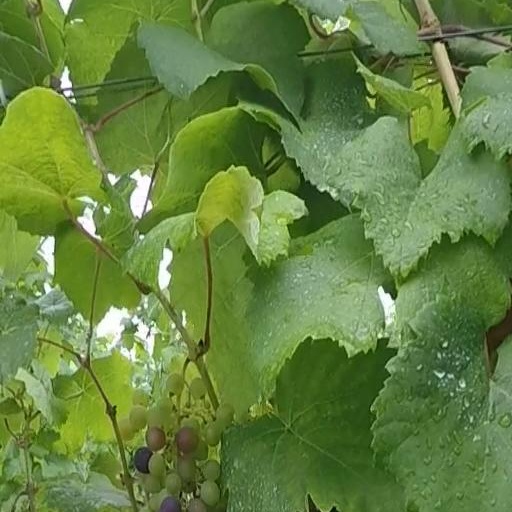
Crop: grape